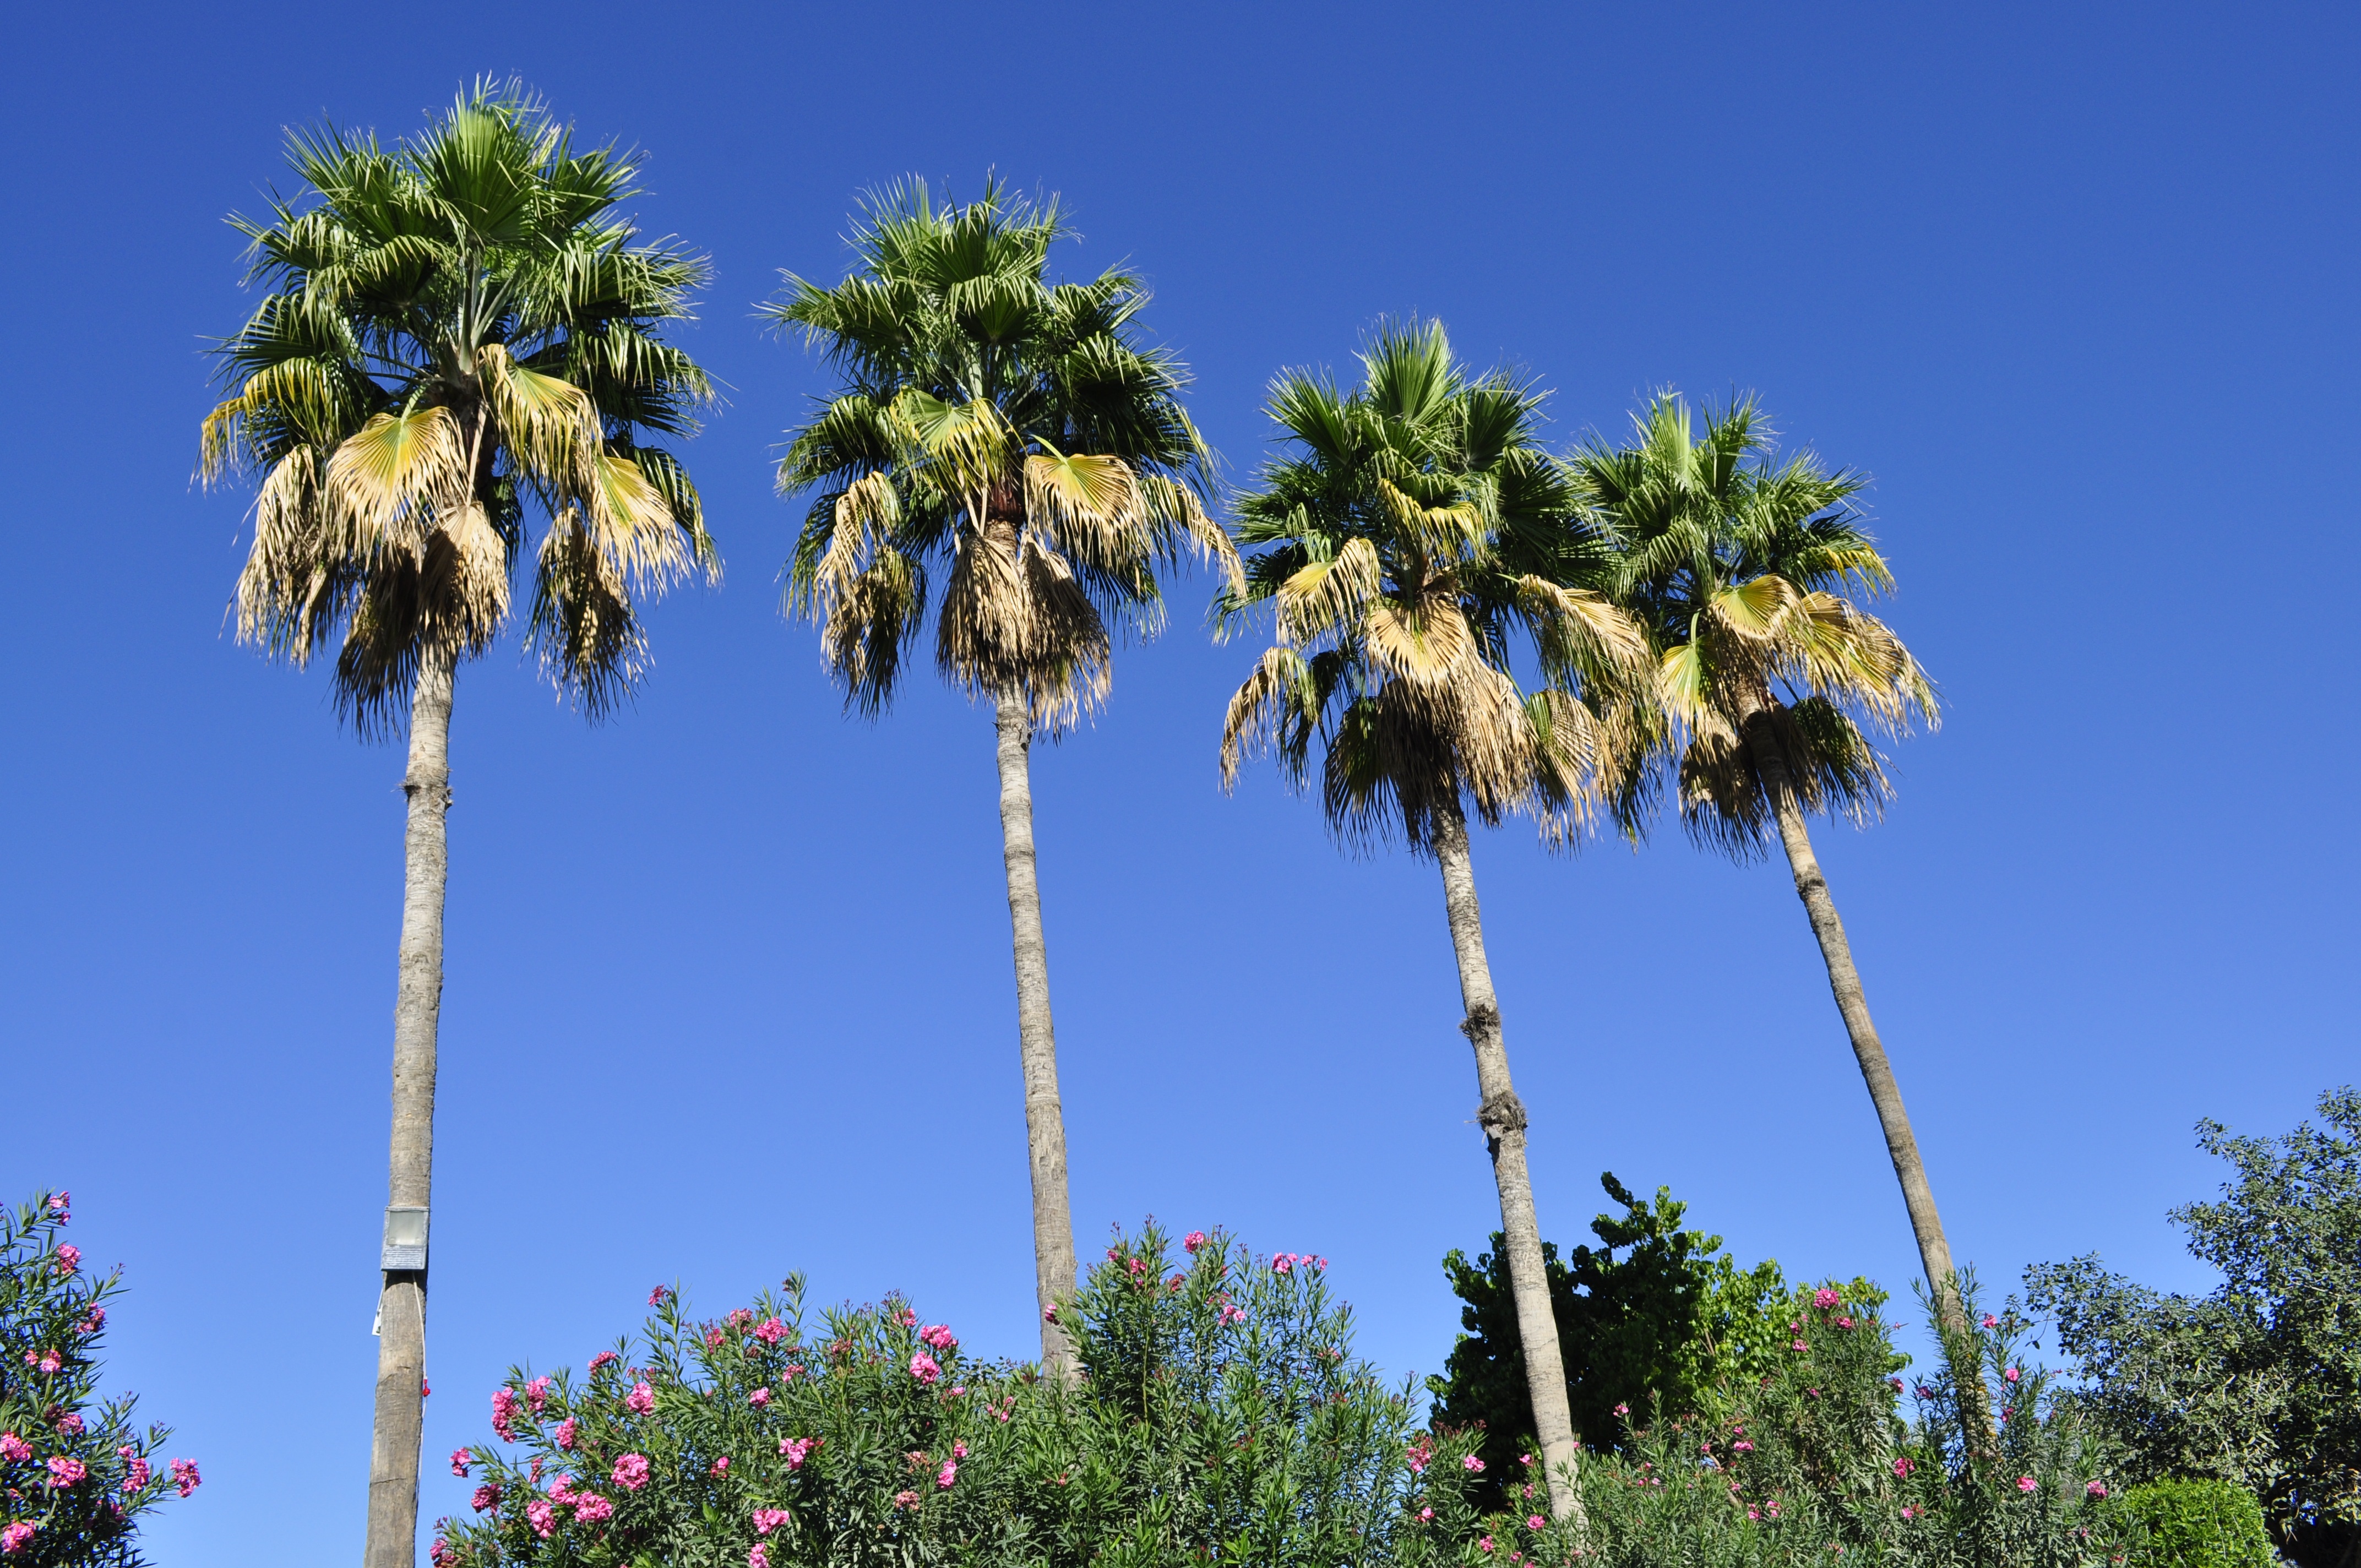
tree, plant, sky, palm tree, flower, tropical, botany, flora, ecosystem, flowering plant, date palm, united arab emirates, woody plant, land plant, arecales, palm family, borassus flabellifer